Tyson Barrie

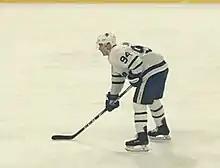
Barrie with the Toronto Maple Leafs in January 2020.

Following the 2018–19 season, Barrie began to be featured in trade rumours due to the emergence of young Avalanche defencemen Sam Girard, Cale Makar and Bowen Byram, the latter of which was drafted at the 2019 NHL Entry Draft. Additionally, there was belief that the team would be unable to sign Barrie to a new contract upon the expiration of his existing contract at the end of the 2019–20 season. On July 1, 2019, Barrie was traded to the Toronto Maple Leafs (along with Alexander Kerfoot and a sixth-round pick in the 2020 NHL Entry Draft) in exchange for Nazem Kadri, Calle Rosén and a third-round draft pick in 2020. Colorado also retained 50% of Barrie's cap hit as part of the trade. Upon arriving in Toronto and Colorado, Barrie and Kadri lived in each other's houses, respectively, as they transitioned onto their new teams.